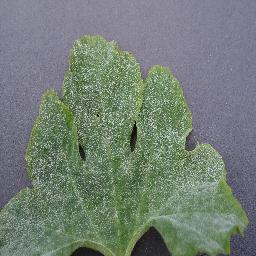
Label: Squash___Powdery_mildew